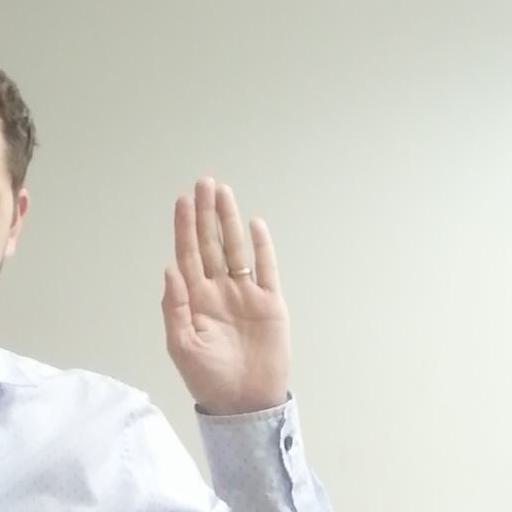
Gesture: stop